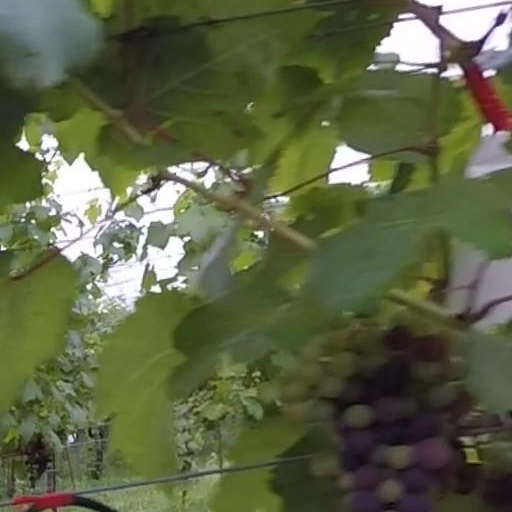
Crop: grape